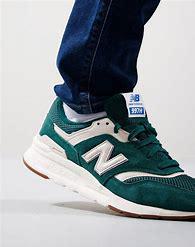
Brand: New
Model: Balance New Balance 997H